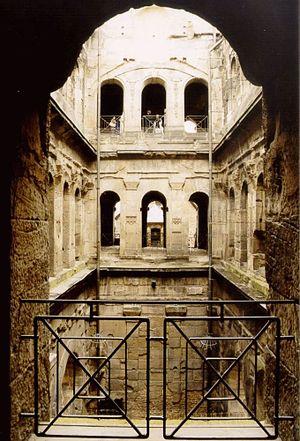
La Porta Nigra est une porte fortifiée d'époque romaine située à Trèves. Cette porte est construite en blocs de grès qui sont assemblés sans ciment. Monument emblématique de la ville de Trèves, elle est une des plus anciennes portes de ville d'Allemagne. Elle est répertoriée au Patrimoine mondial de l'UNESCO.